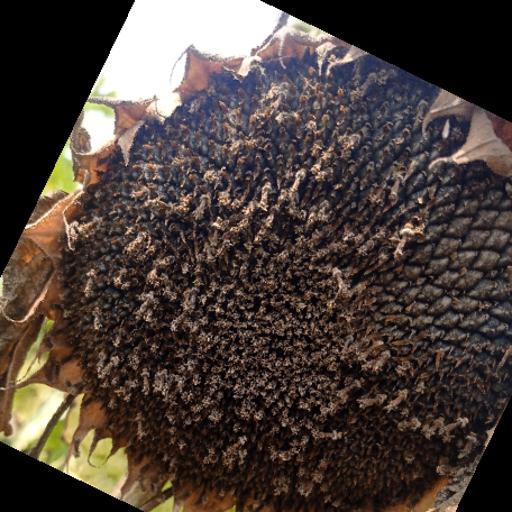
Label: Gray_mold